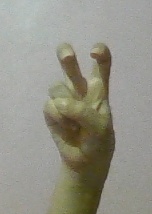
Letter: toot